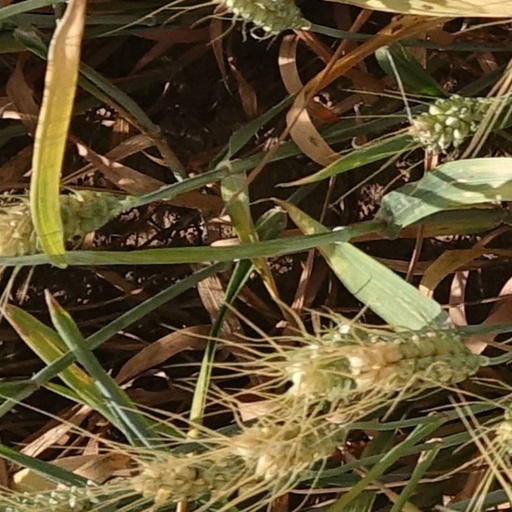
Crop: wheat